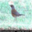
Label: bird